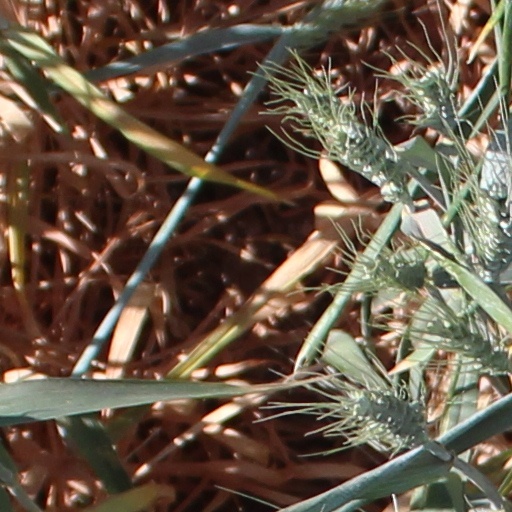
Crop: wheat